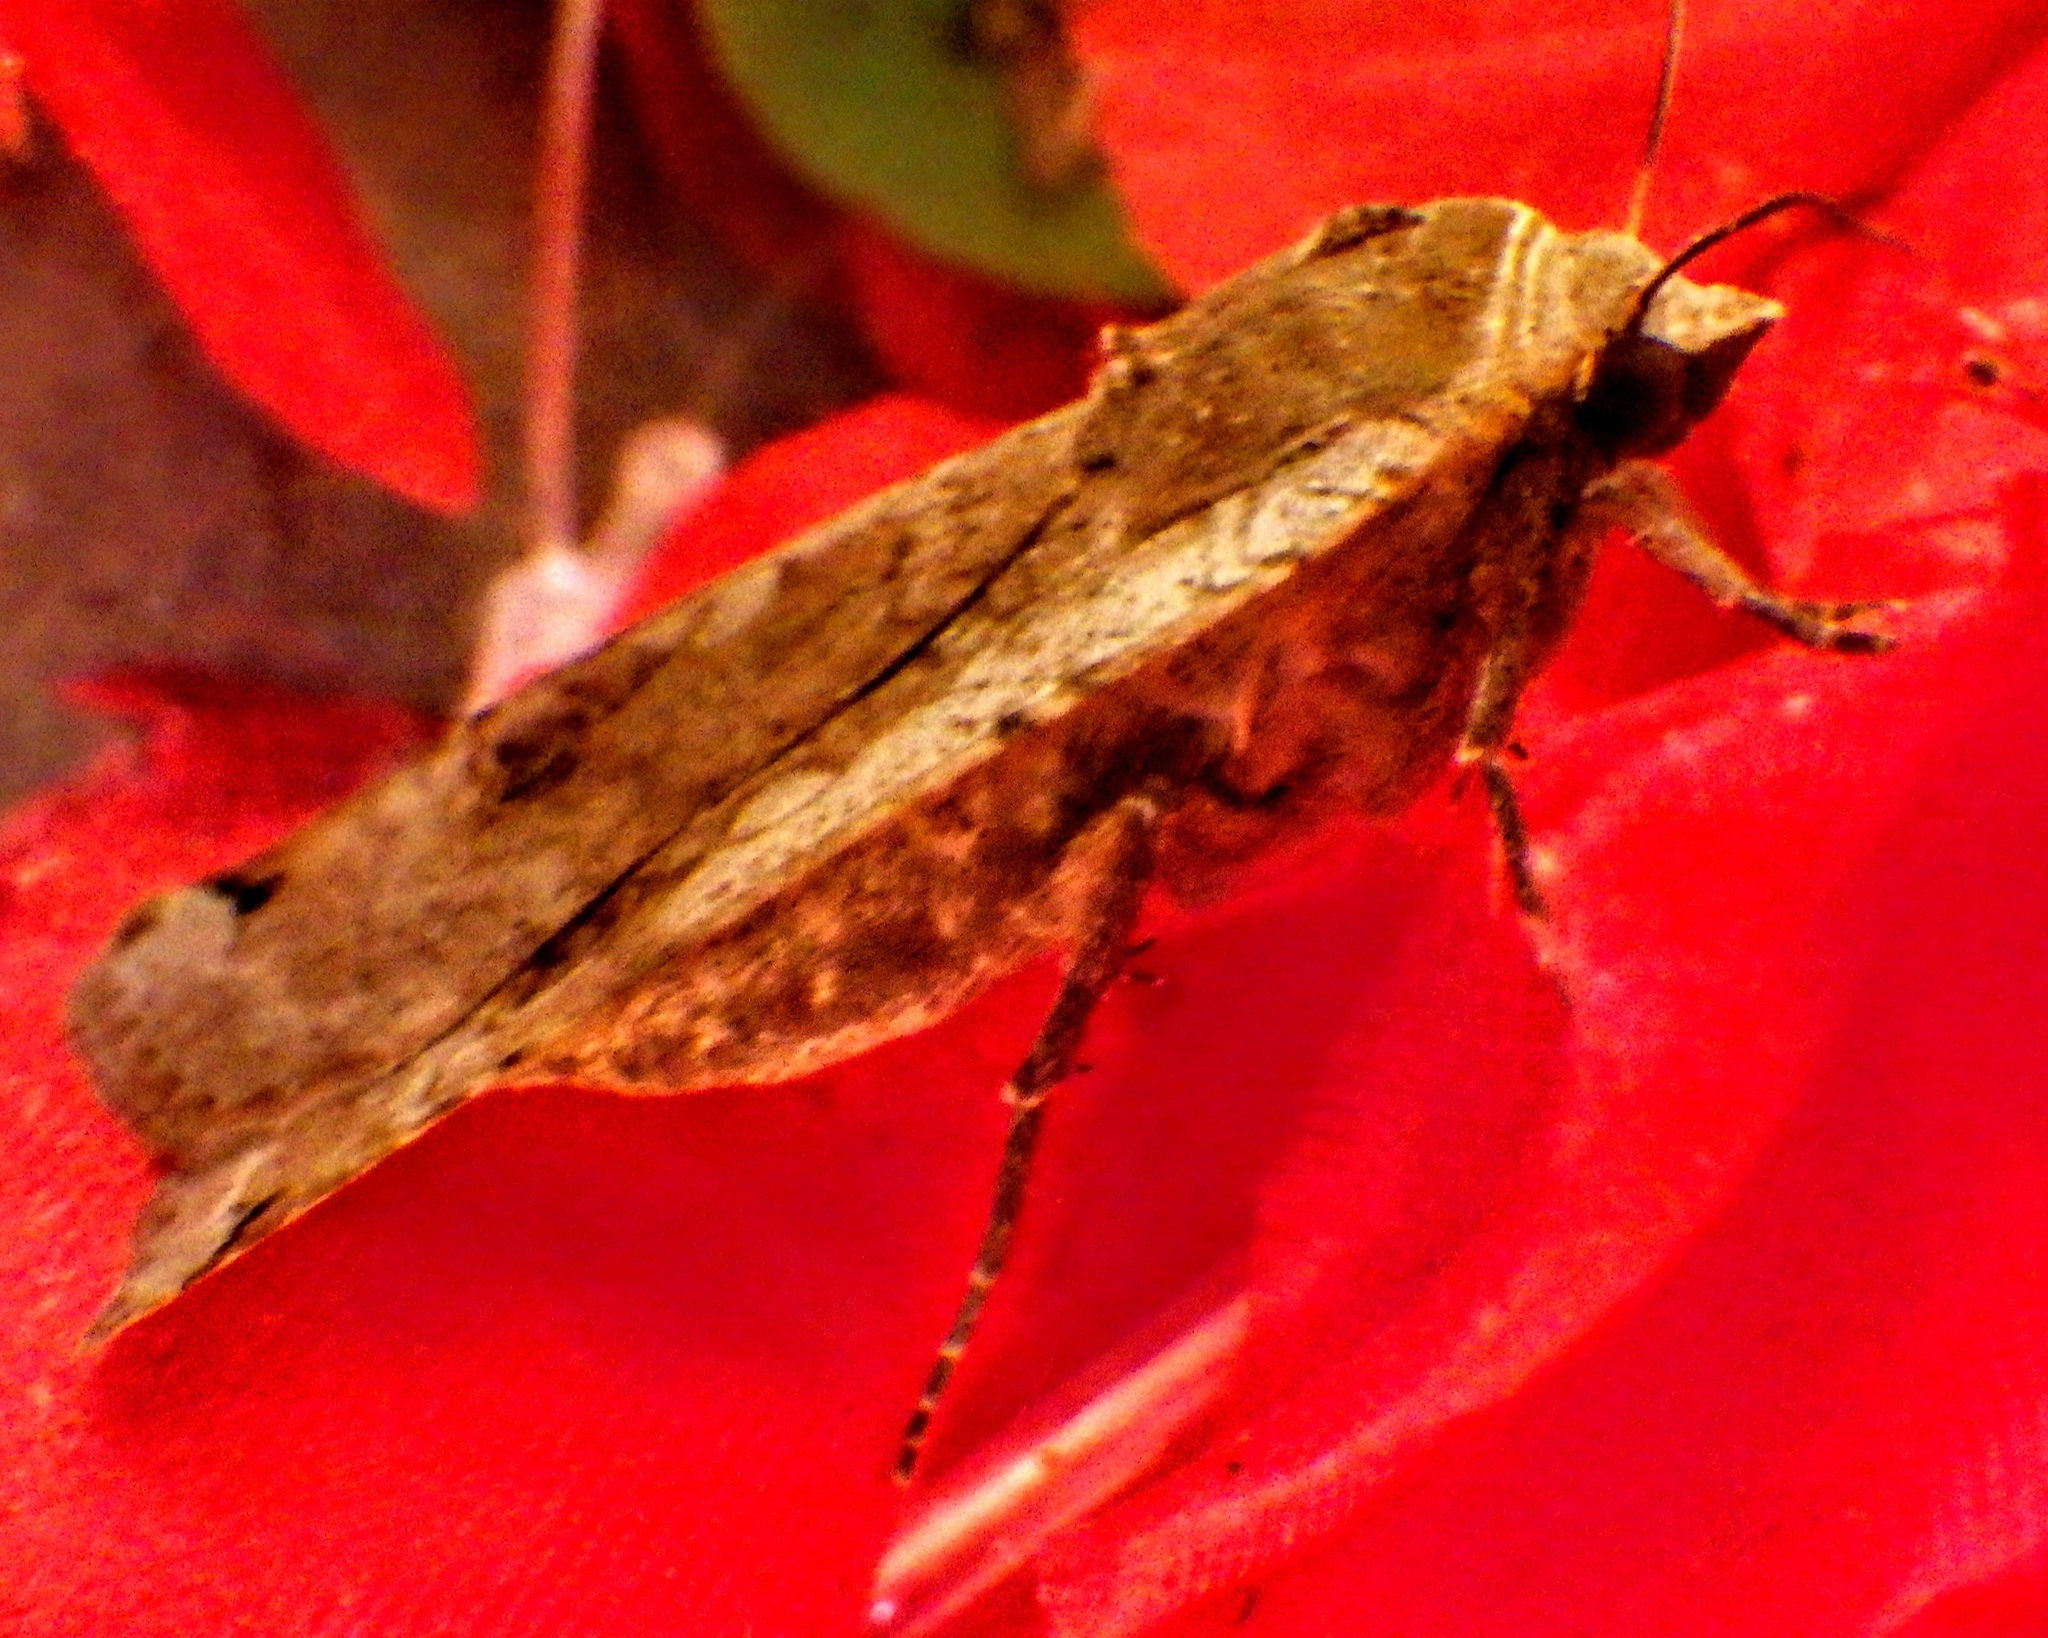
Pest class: cutworms